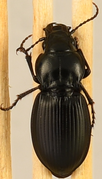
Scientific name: Cyclotrachelus torvus
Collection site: Northern Great Plains Research Laboratory NEON (NOGP), plot NOGP_003